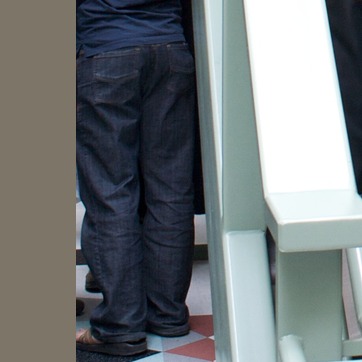
Material: fabric